Biała, Opole Voivodeship

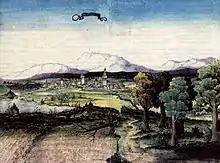
16th-century panorama of the town

The town was doubly devastated in the 1630s, as both the Thirty Years' War and the Black Death killed nearly the entire population of the town. To mark the terrible occurrence, a memorial remembering those who died around that time was constructed. In 1645 along with Opole and Racibórz it returned to Poland under the House of Vasa, and in 1666 it fell to Bohemia again. Despite being outside of Polish rule after 1666, in the late 17th century church services in Polish were still held in Biała and surrounding villages. Special commercial rights granted to the town in 1699 allowed local Jews to do business with people from Bohemia, Silesia, and the rest of Poland, giving them rights equal to local Christian merchants. These rights served as the impetus for a strong Jewish immigration into Zülz, mainly in the 18th century. This earned the city the nickname "Judenzülz," although the local Jewish community had given the town another nickname, the Hebrew "Makom Zadik" (English: Place of the Protected).